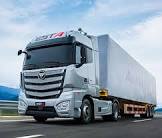
Vehicle type: Cars